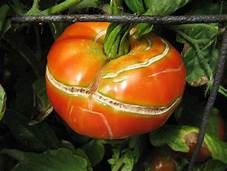
Label: tomato